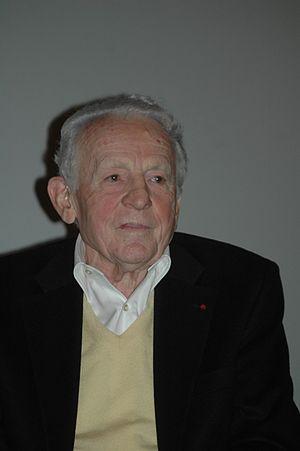
Léon Landini, résistant français, présent dans le film Les Jours Heureux, lors d'un débat au festival de Mouans-Sartoux en octobre 2013
Léon Landini est un homme politique français et résistant FTP-MOI né le 9 avril 1926 à Saint-Raphaël dans le Var, au sein d'une famille italienne immigrée en France, fuyant la répression du fascisme.